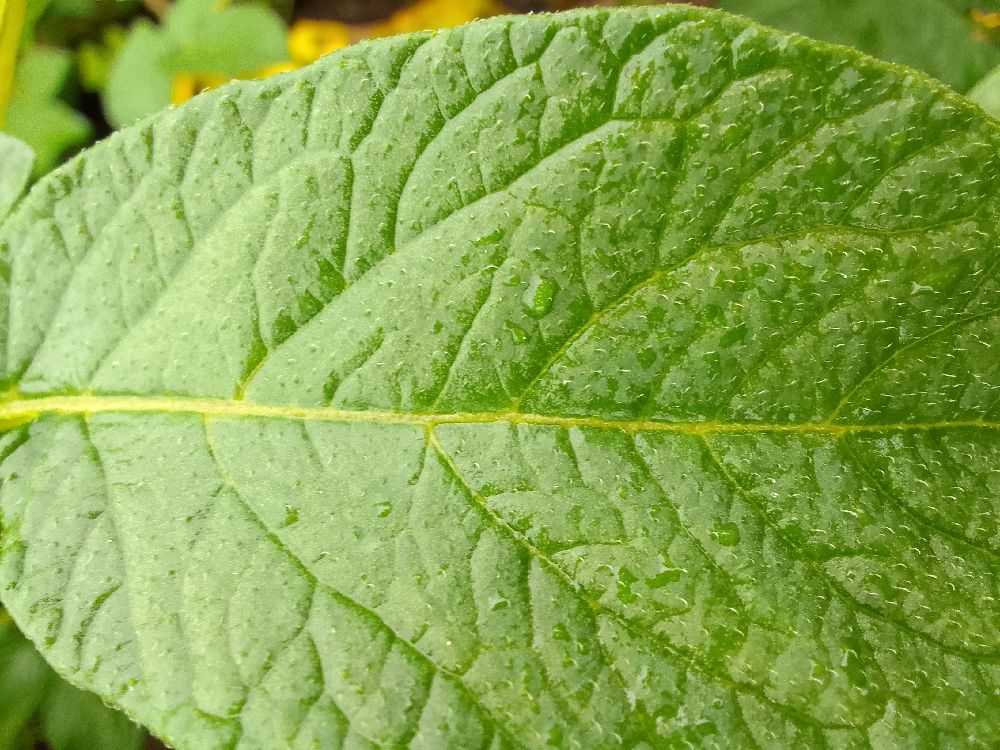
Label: Healthy